Uniforms of the Canadian Armed Forces

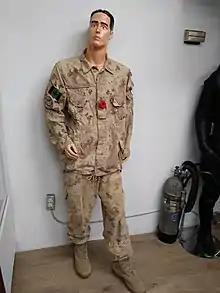
A mannequin dressed in CADPAT AR operational dress.

Operational dress uniforms are designed for wear in combat conditions. They are intended to be adjusted for comfort and practicality; therefore only naval combat dress has lettered variants. With the elimination of work/garrison dress, operational dress uniforms are now commonly worn whenever service dress is impractical.